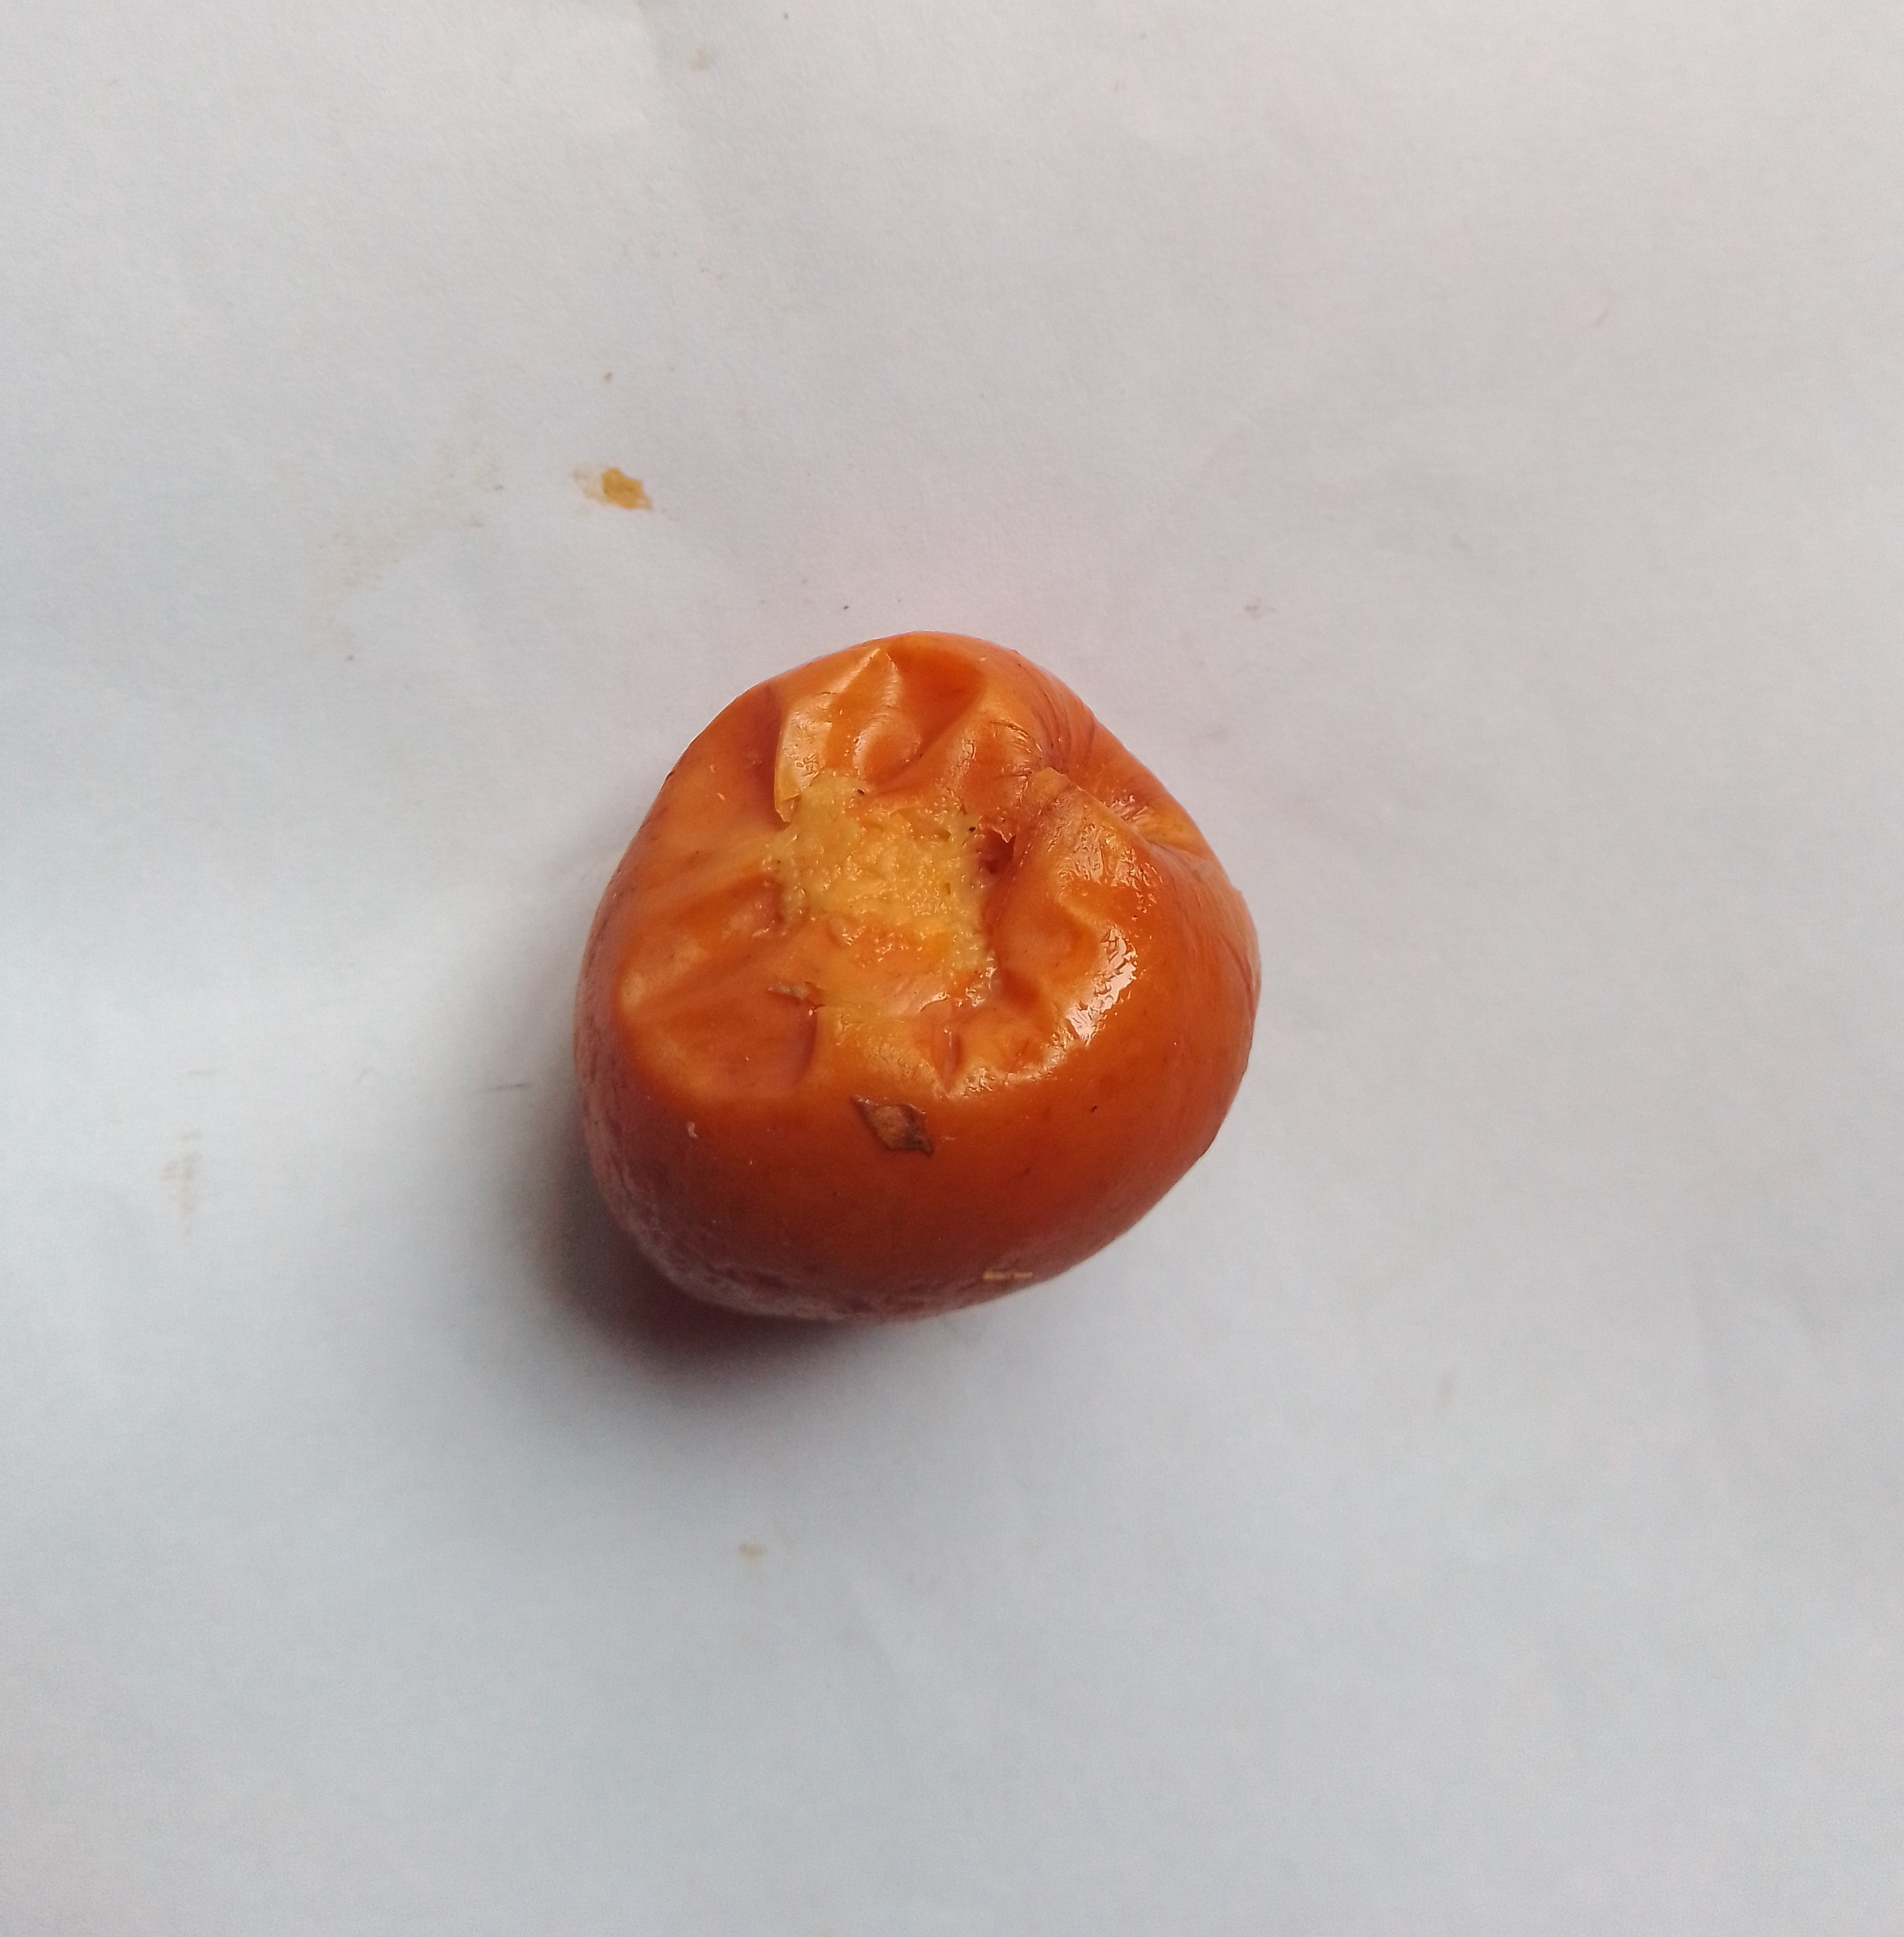
Fruit: jujube
Condition: rotten